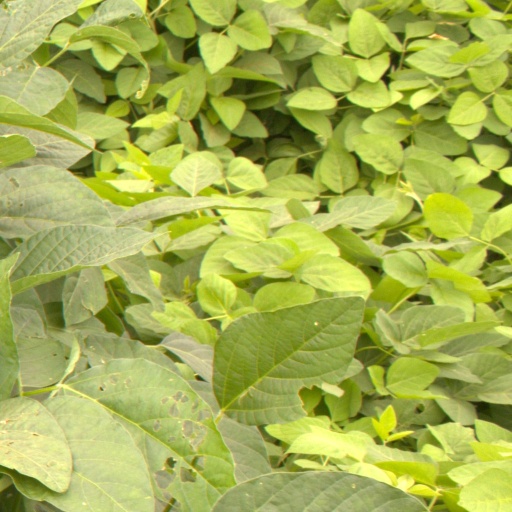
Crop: soybean